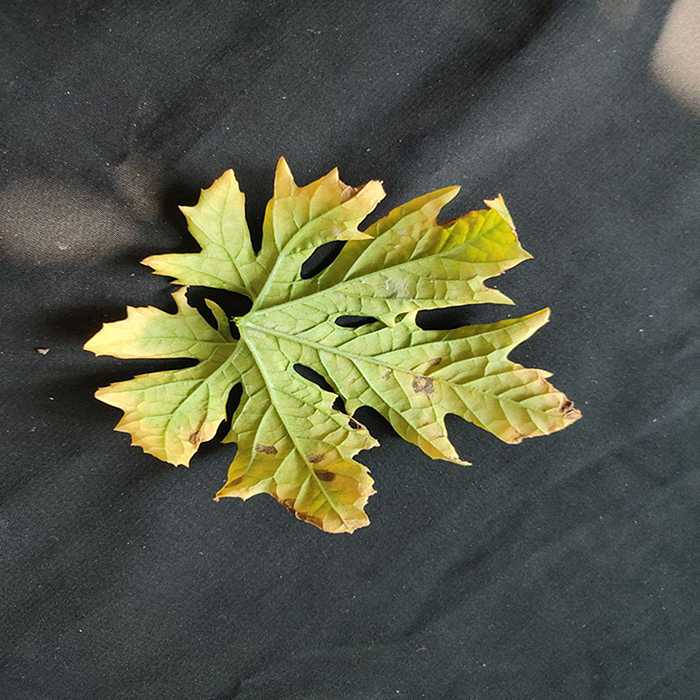
Plant: Bitter Gourd
Label: Fusarium wilt